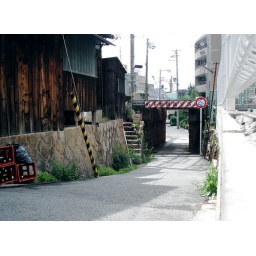
The local train tracks down the road from my Grandparents' house in Hyogo Prefecture, Japan.